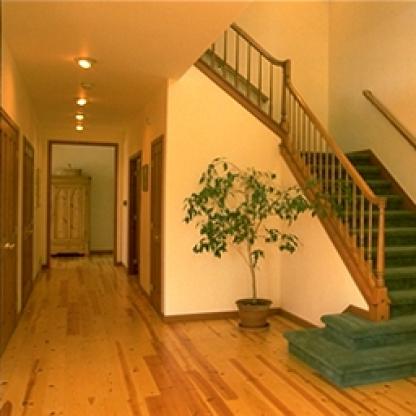
Scene: Indoor